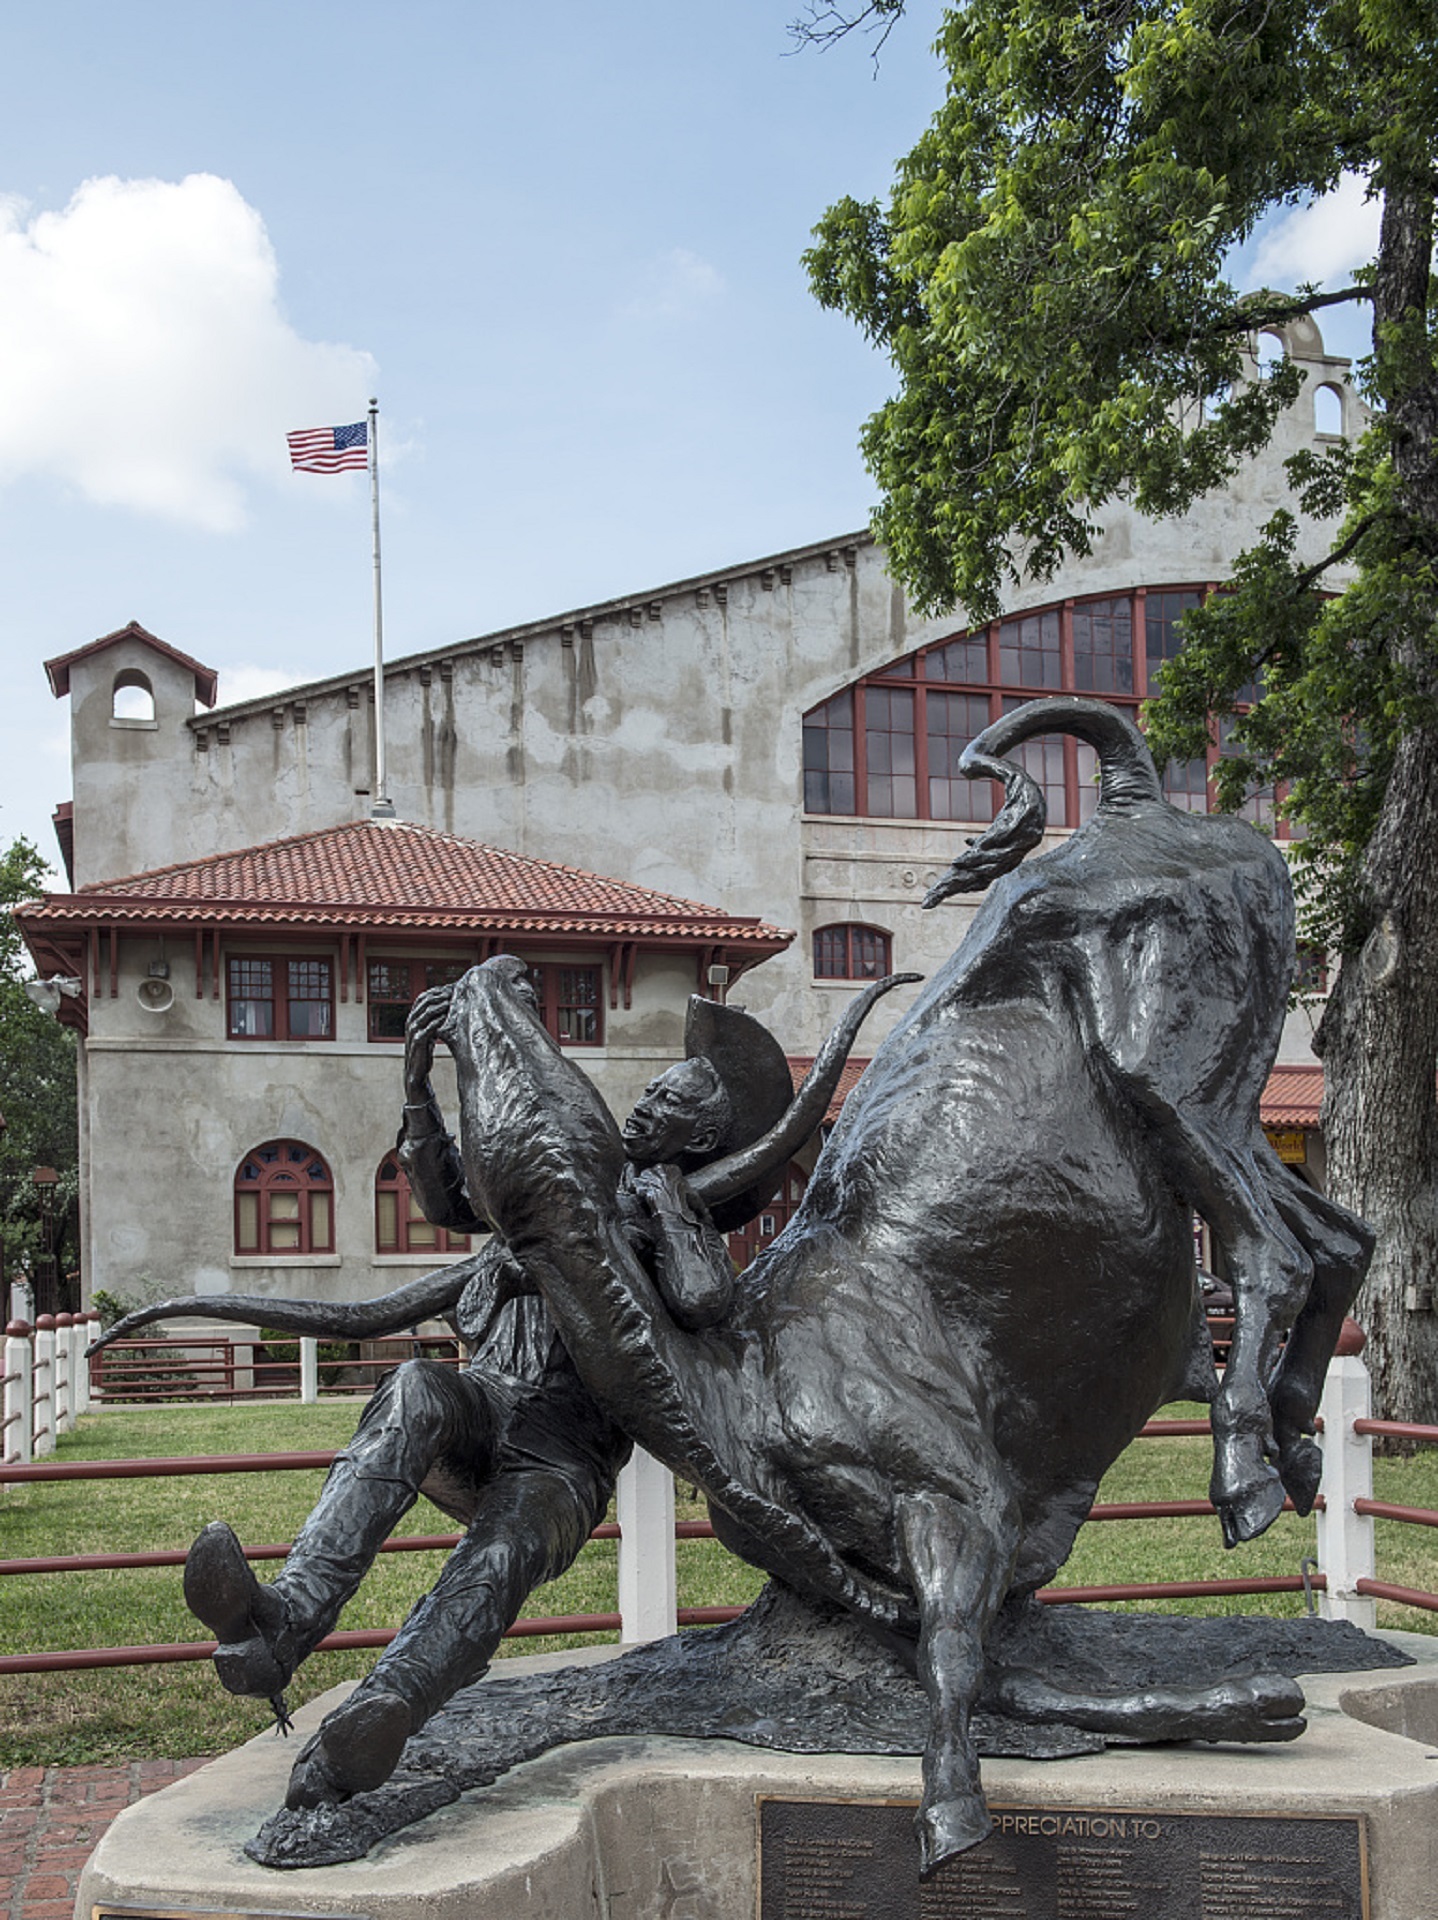
monument, statue, symbol, usa, landmark, bull, sculpture, memorial, west, art, cowboy, honor, culture, history, famous, texas, wrestling, rodeo, fort worth, stockyards, bill pickett